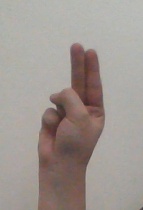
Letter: taa